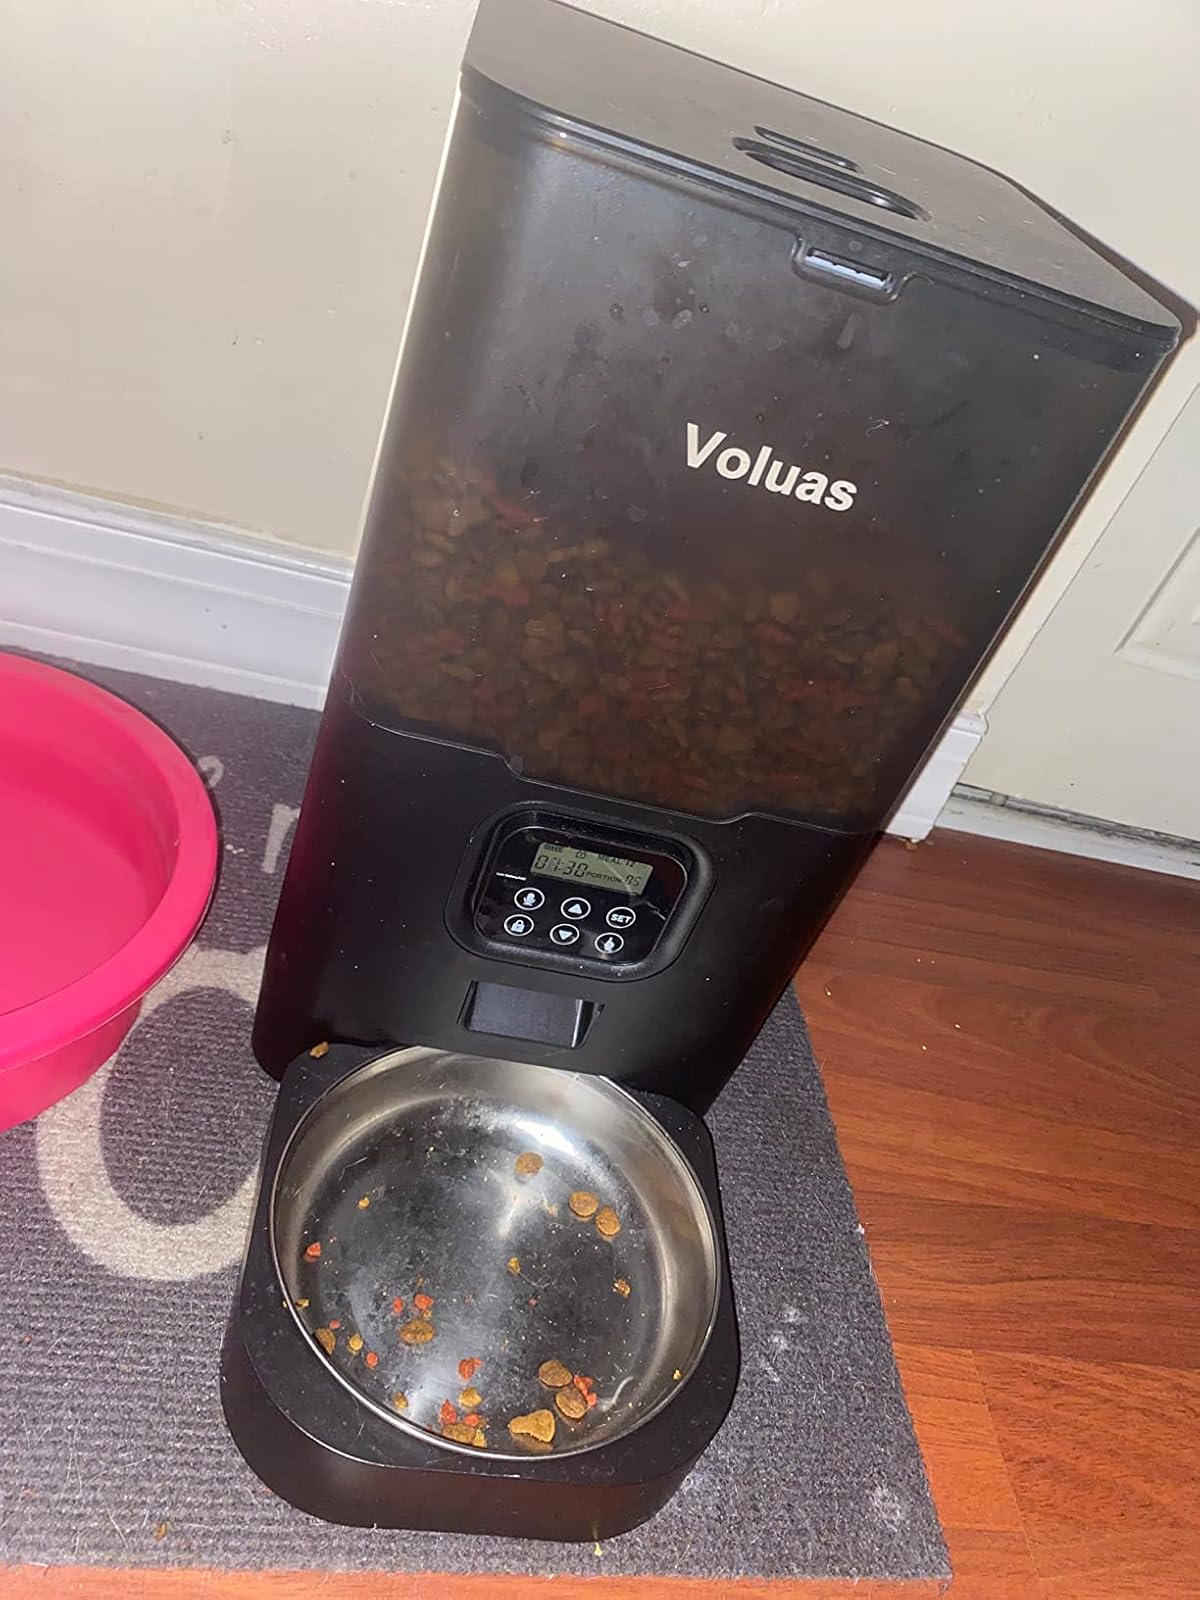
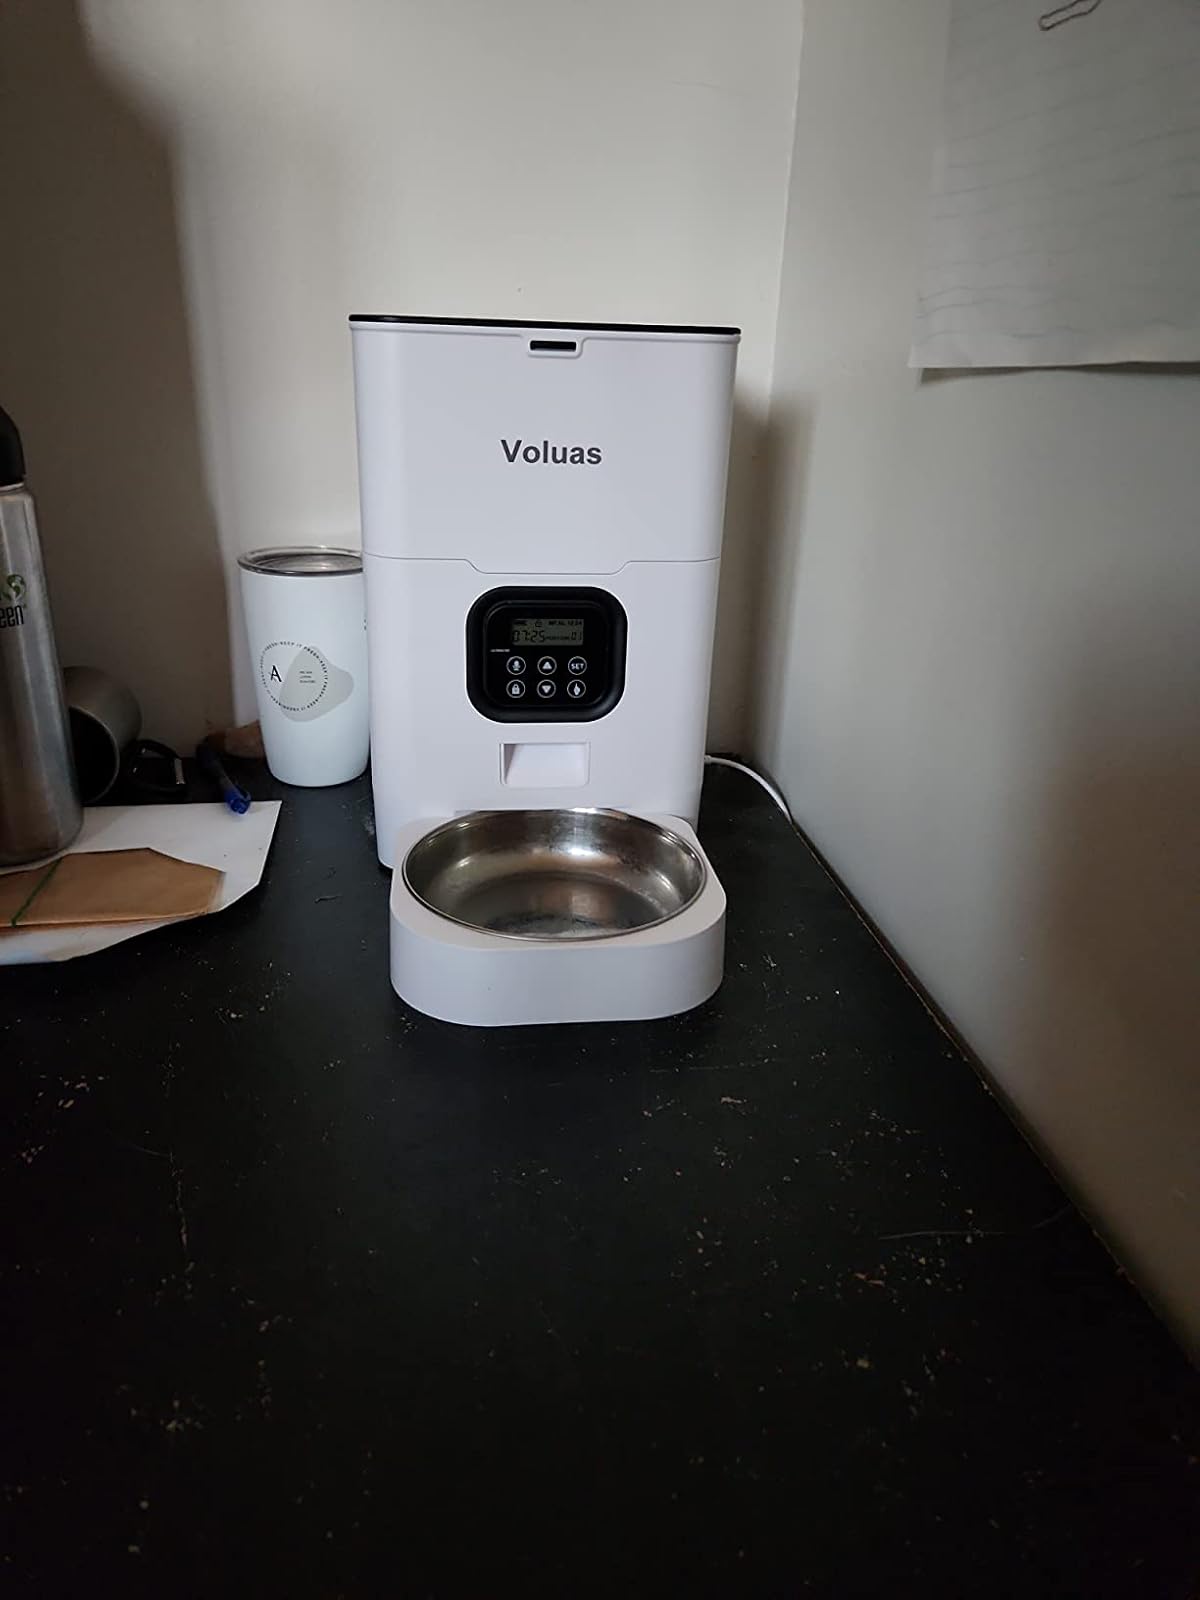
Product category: items_feeder
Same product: no